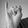
ASL letter: I